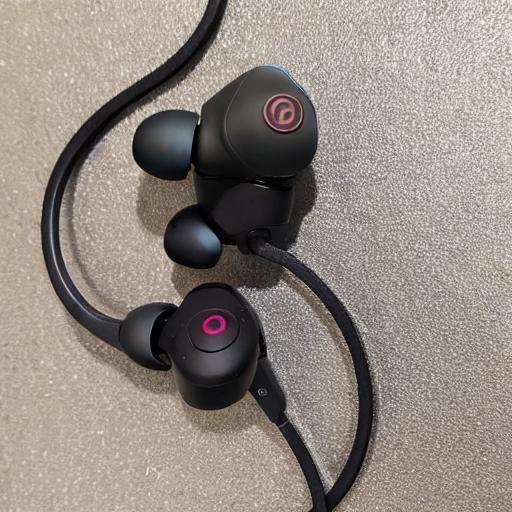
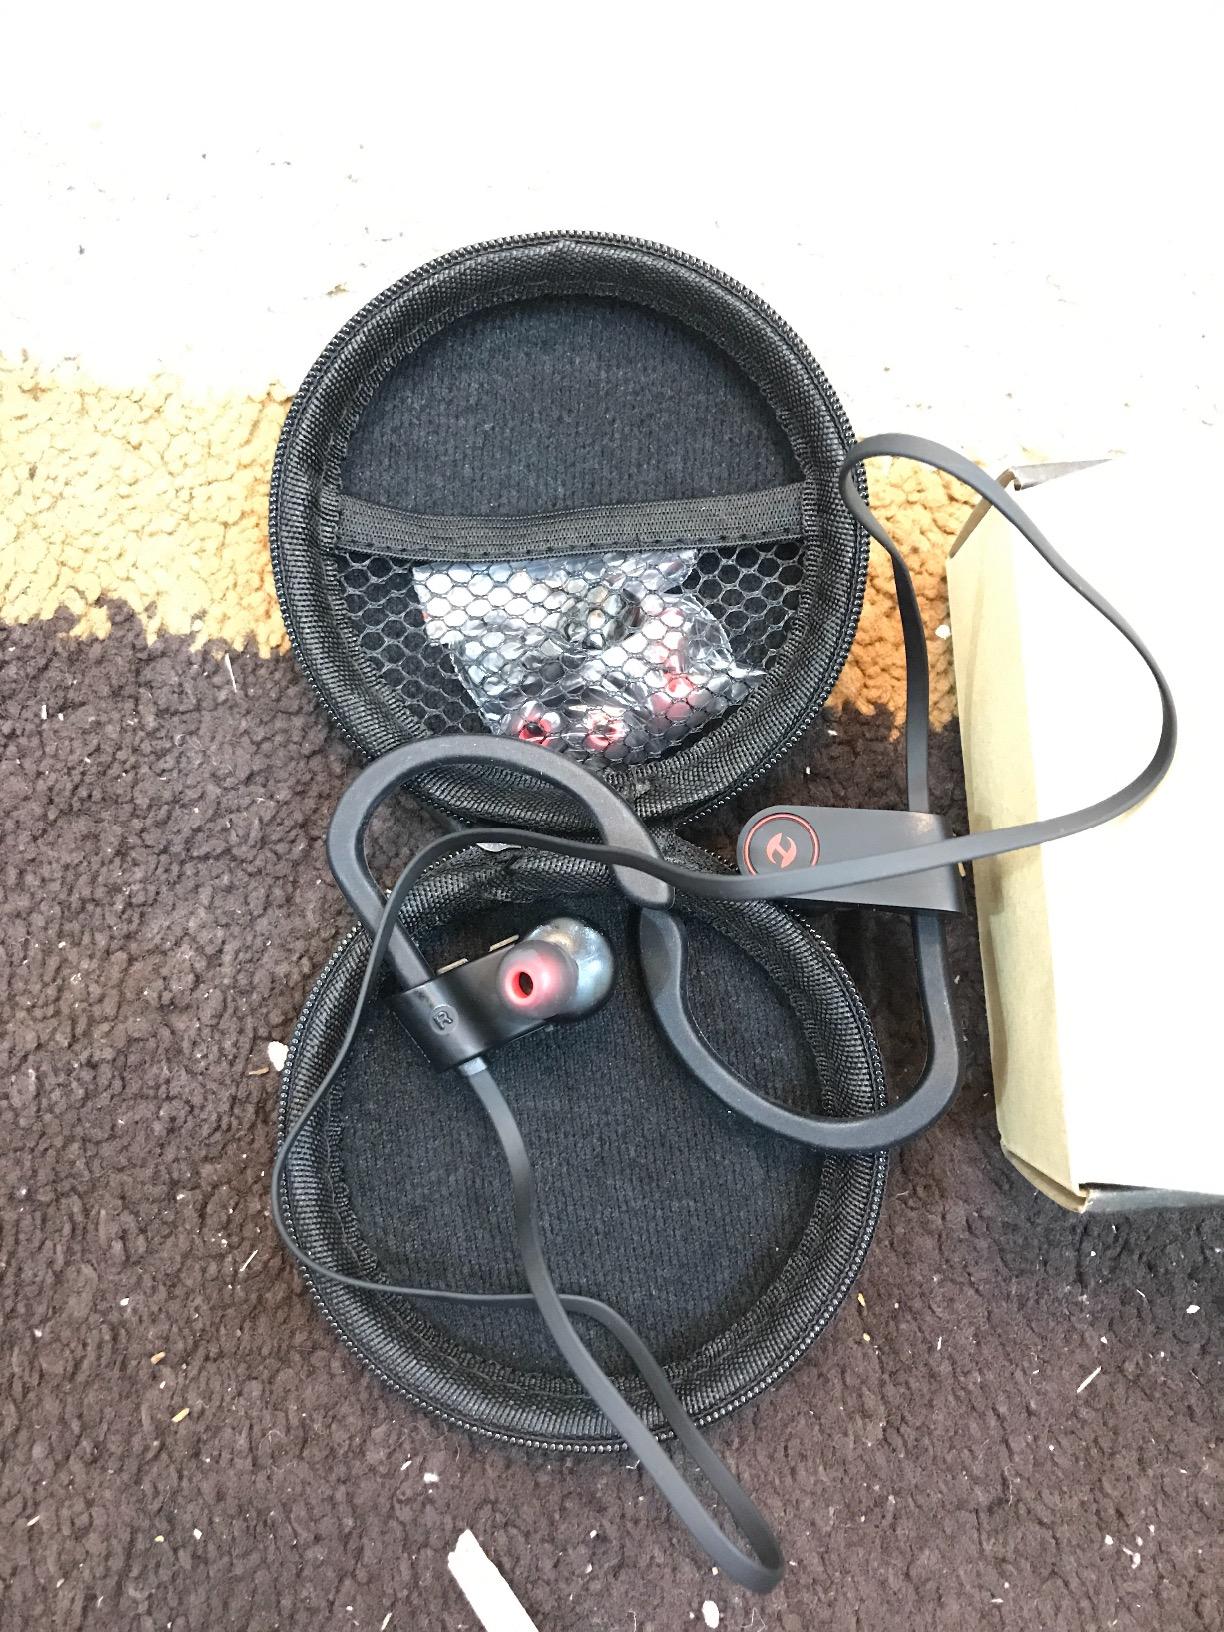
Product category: headphones
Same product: no